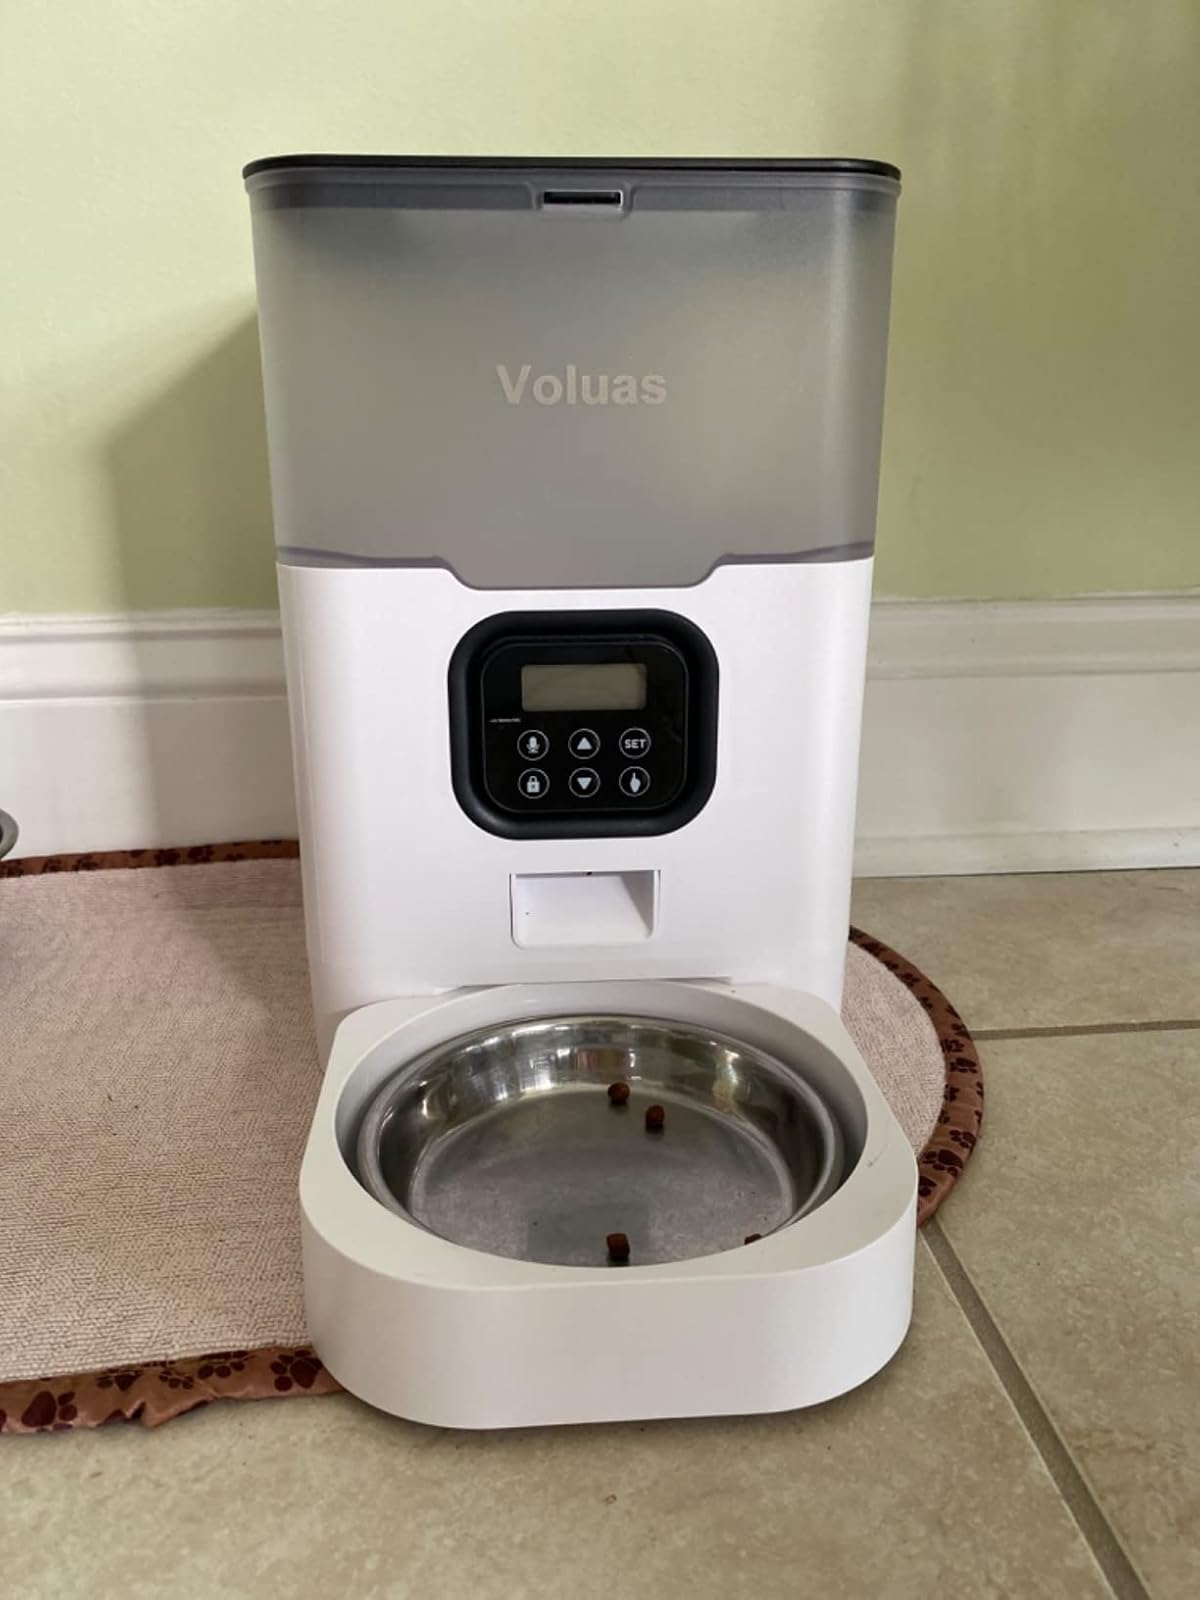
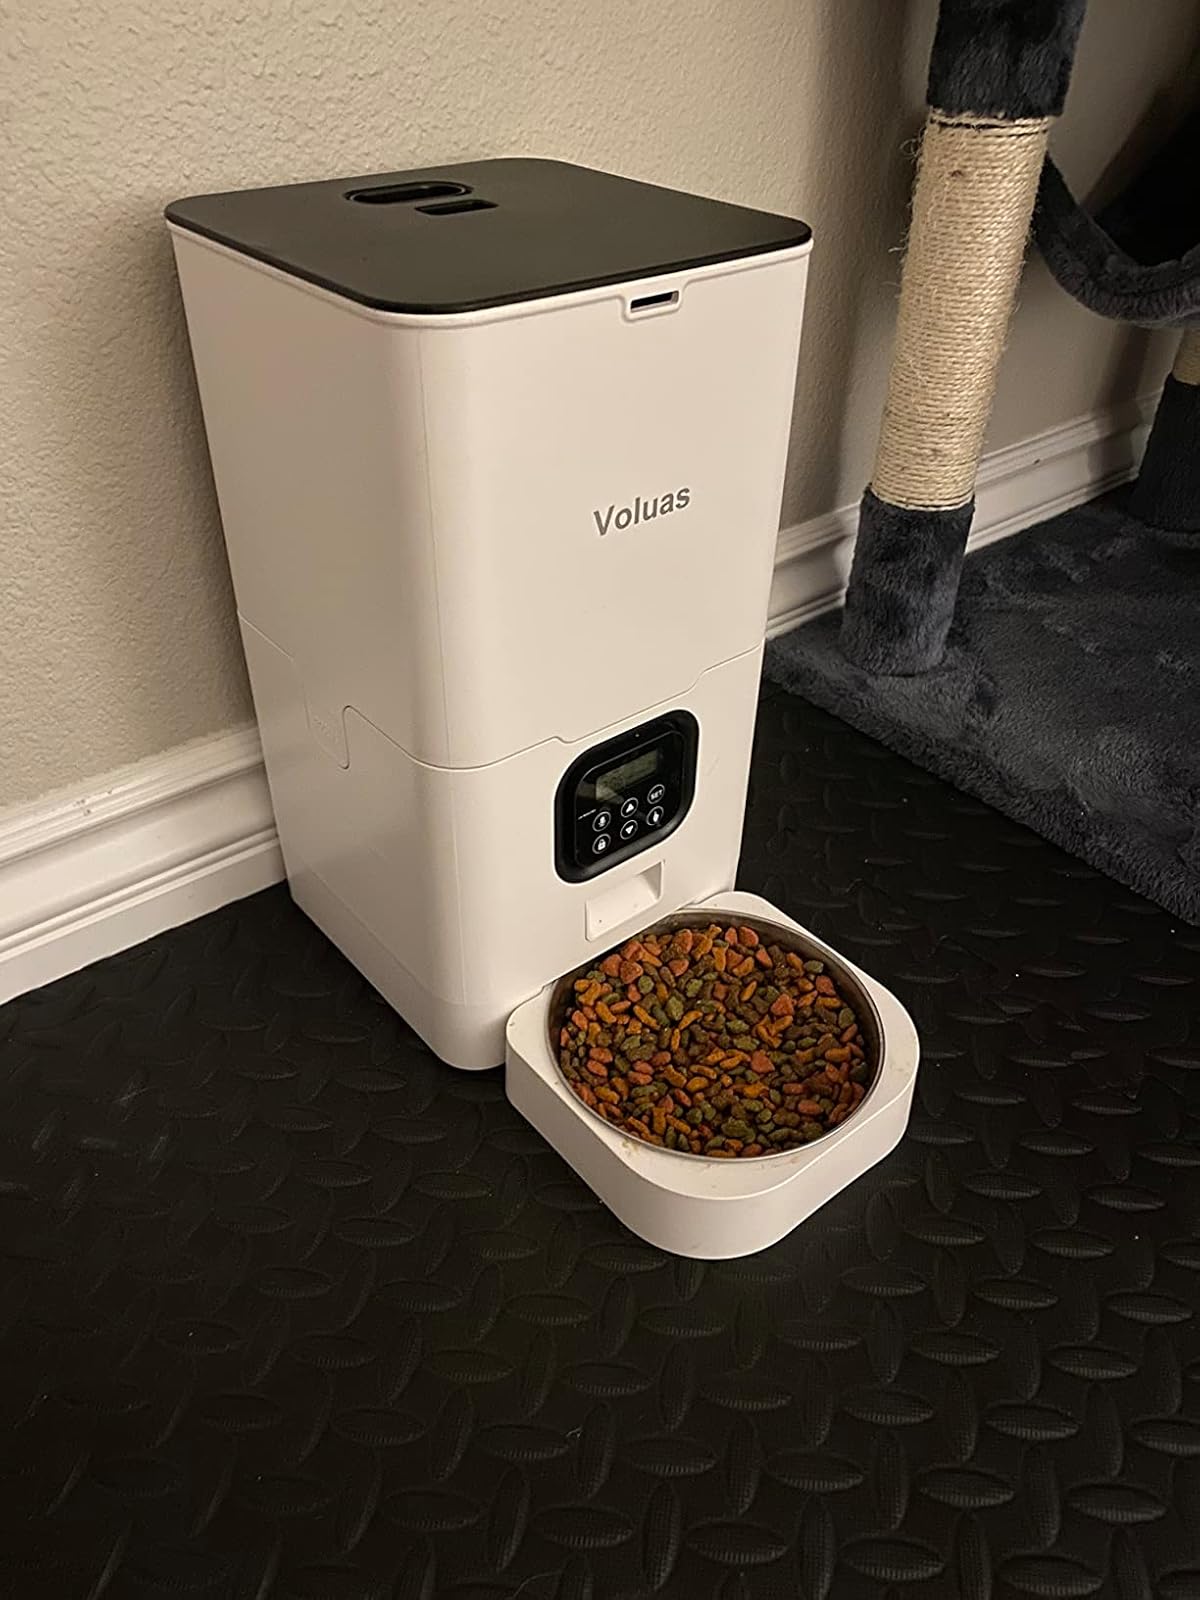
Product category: items_feeder
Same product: no